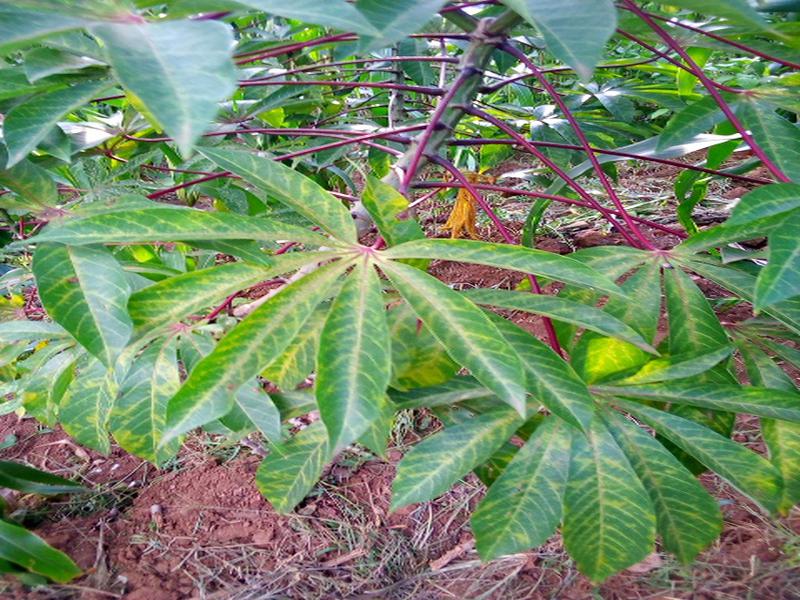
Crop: cassava
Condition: brown_streak_disease